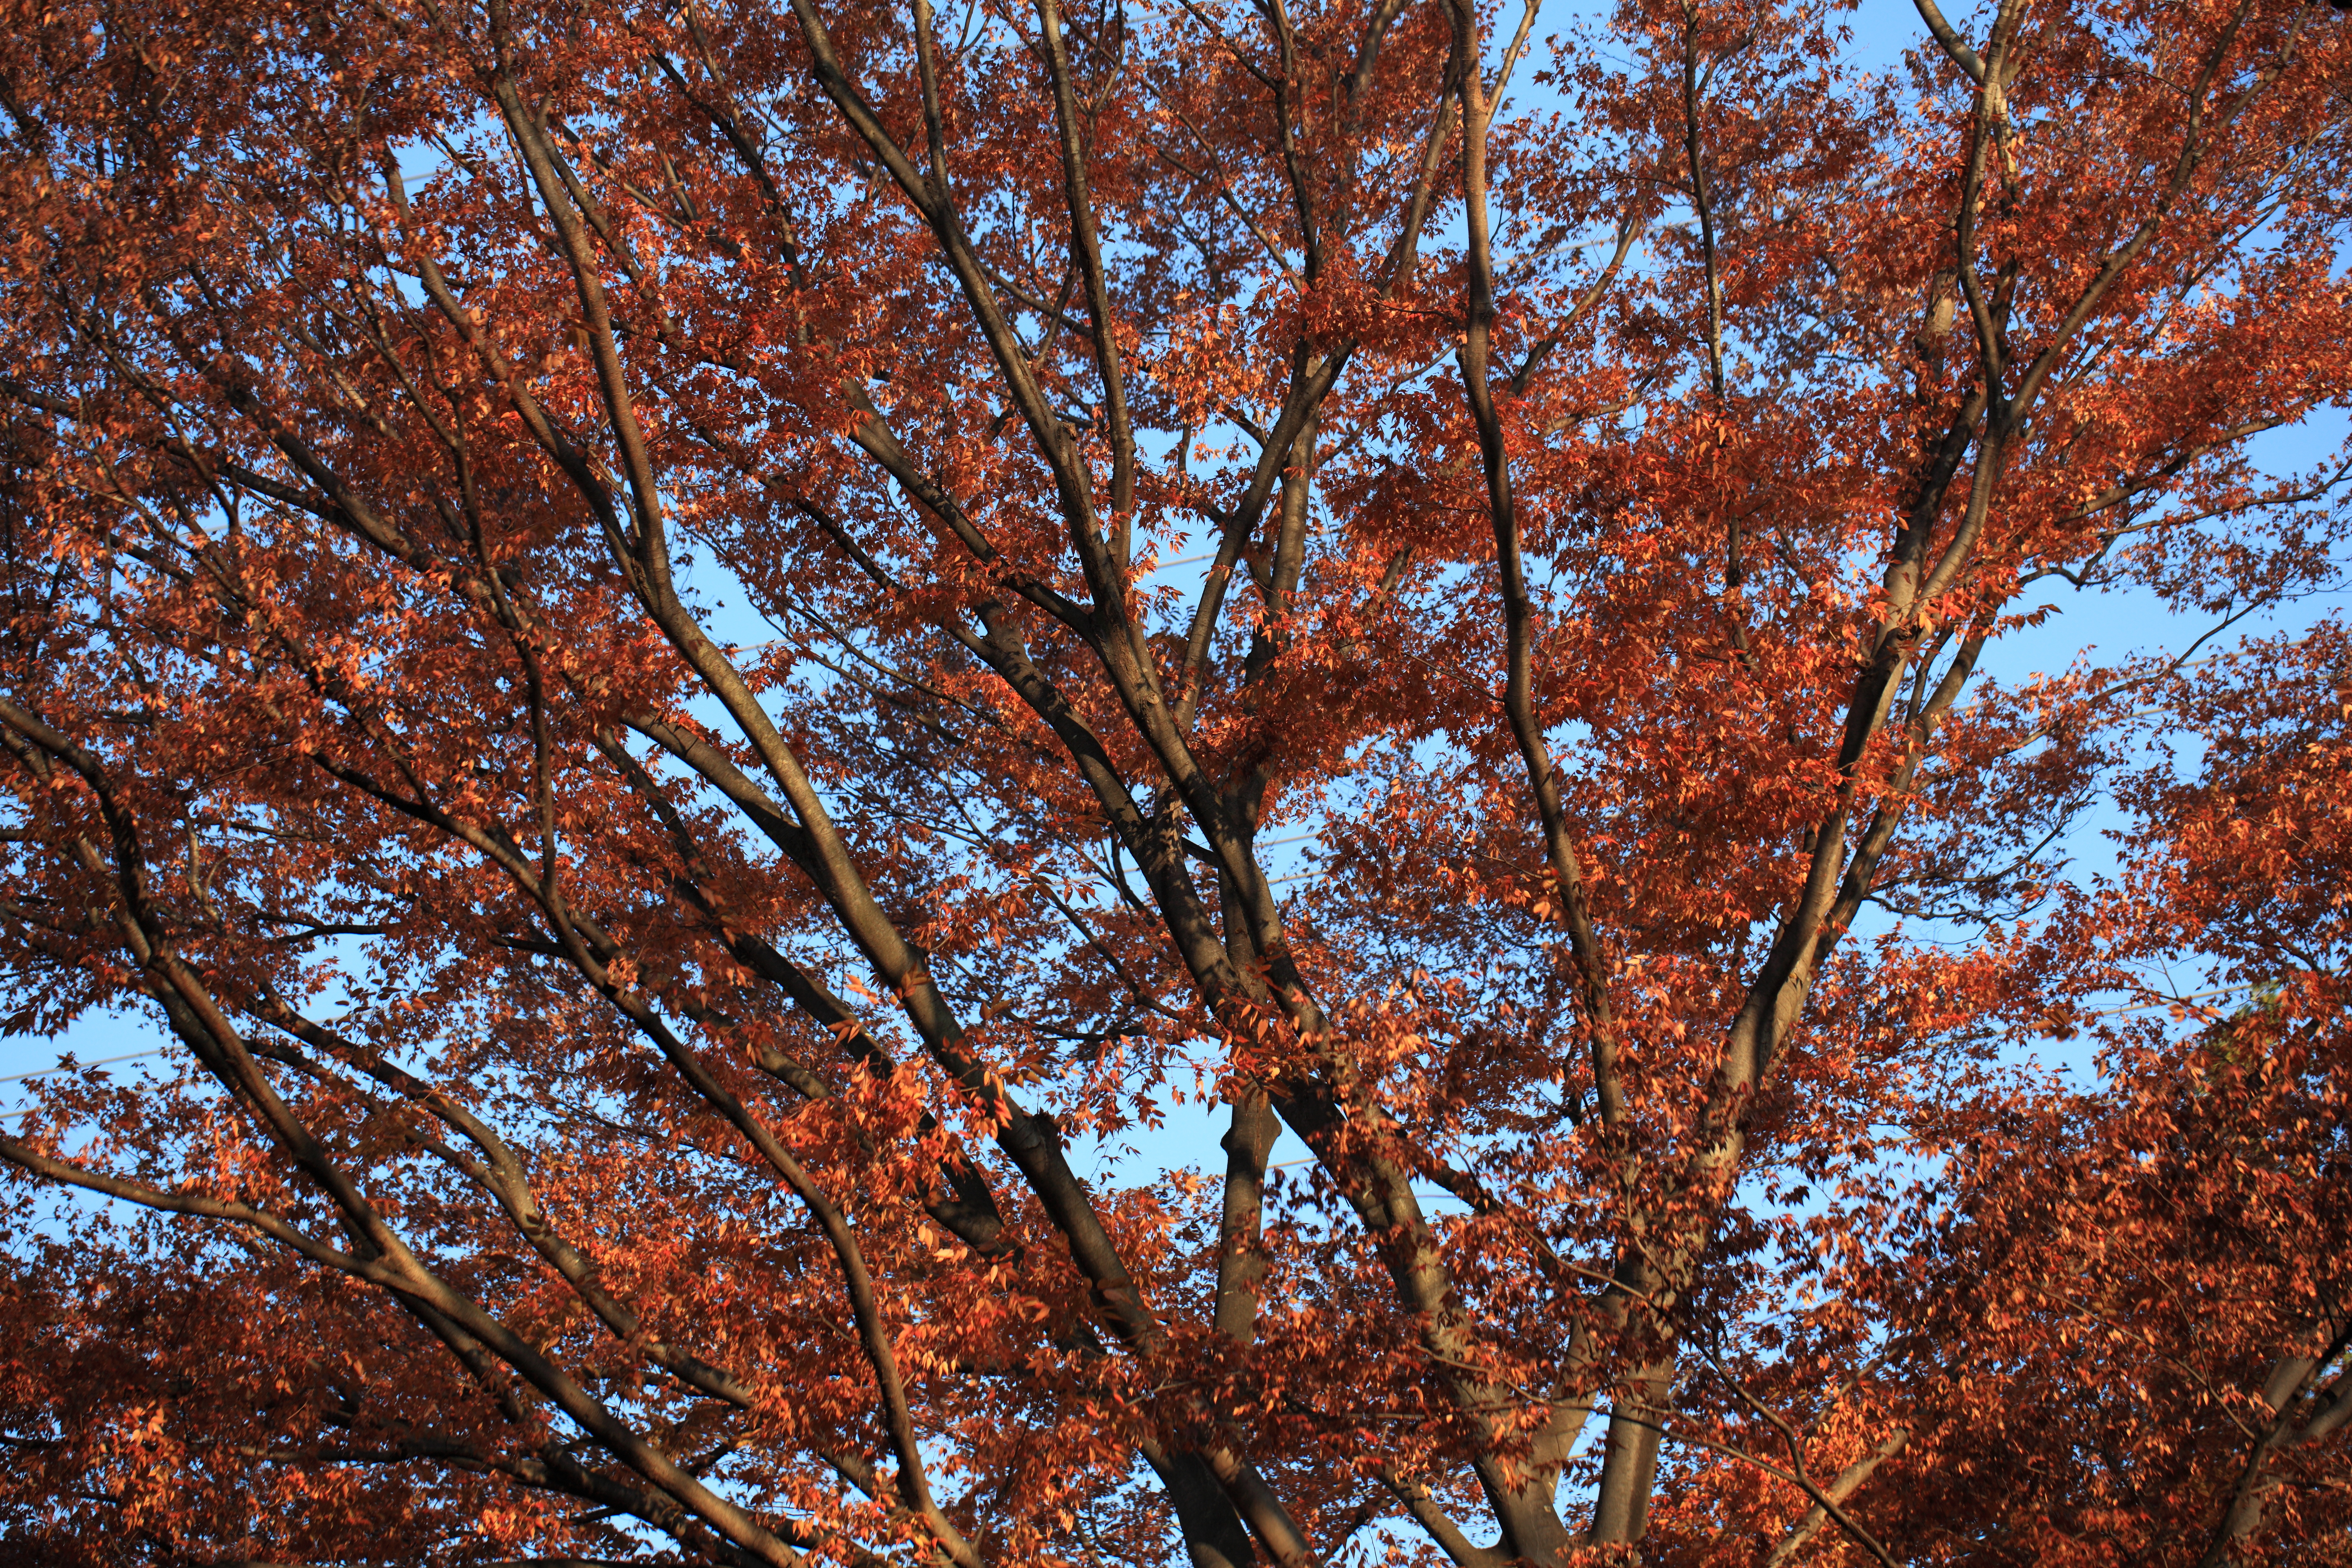
tree, forest, branch, plant, leaf, fall, high, autumn, season, maple tree, tokyo, deciduous, 5d, hires, markii, hi, res, resolution, koganei, musashinopark, flowering plant, woody plant, land plant